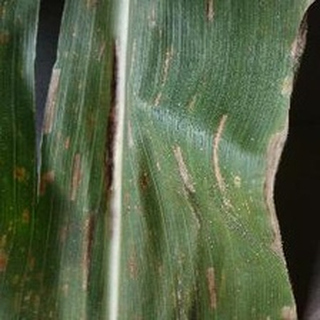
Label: corn_gray_leaf_spot